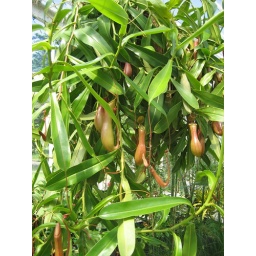
Carnivorous plants in the water lily house